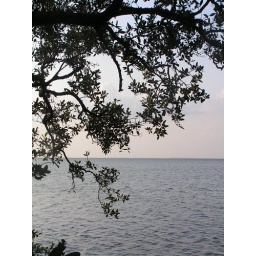
tree over water